Páramo

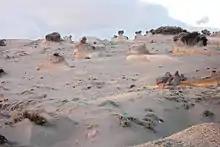
Erosion in a páramo, caused by wind and overgrazing

Humans have inhabited the páramo of the Andes for approximately the past 15,000 years. Deforestation has been extensive and in some cases, like the northern Andes, 90-95% of forests have been cleared. Other sites in Venezuela and Colombia show evidence that humans settled there at least 800 years ago and used the land for agriculture and hunting.